SuperBrawl IX

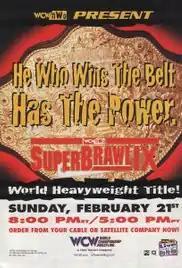
Promotional poster featuring the WCW World Heavyweight Championship

SuperBrawl IX was the ninth SuperBrawl professional wrestling pay-per-view (PPV) event produced by World Championship Wrestling (WCW). The event took place on February 21, 1999 from the Oakland Arena in Oakland, California.